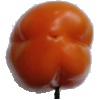
Label: Pepper Orange 1